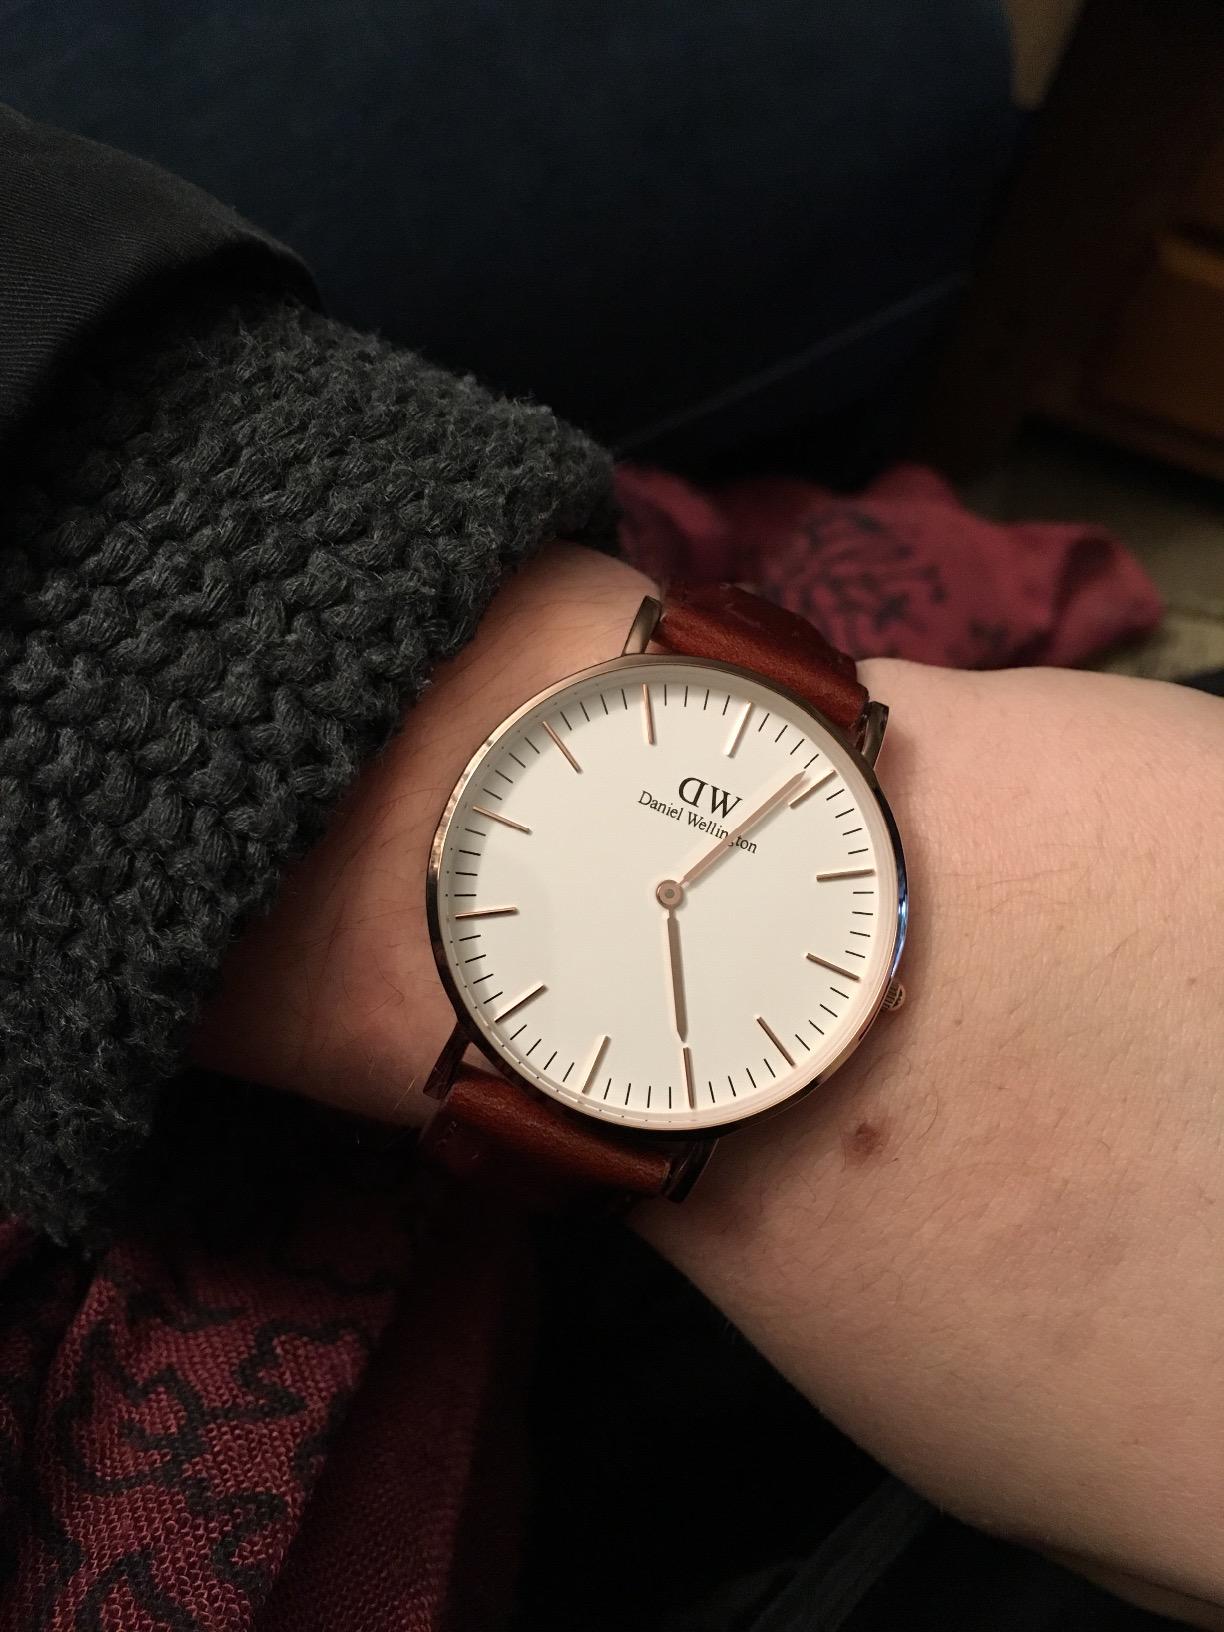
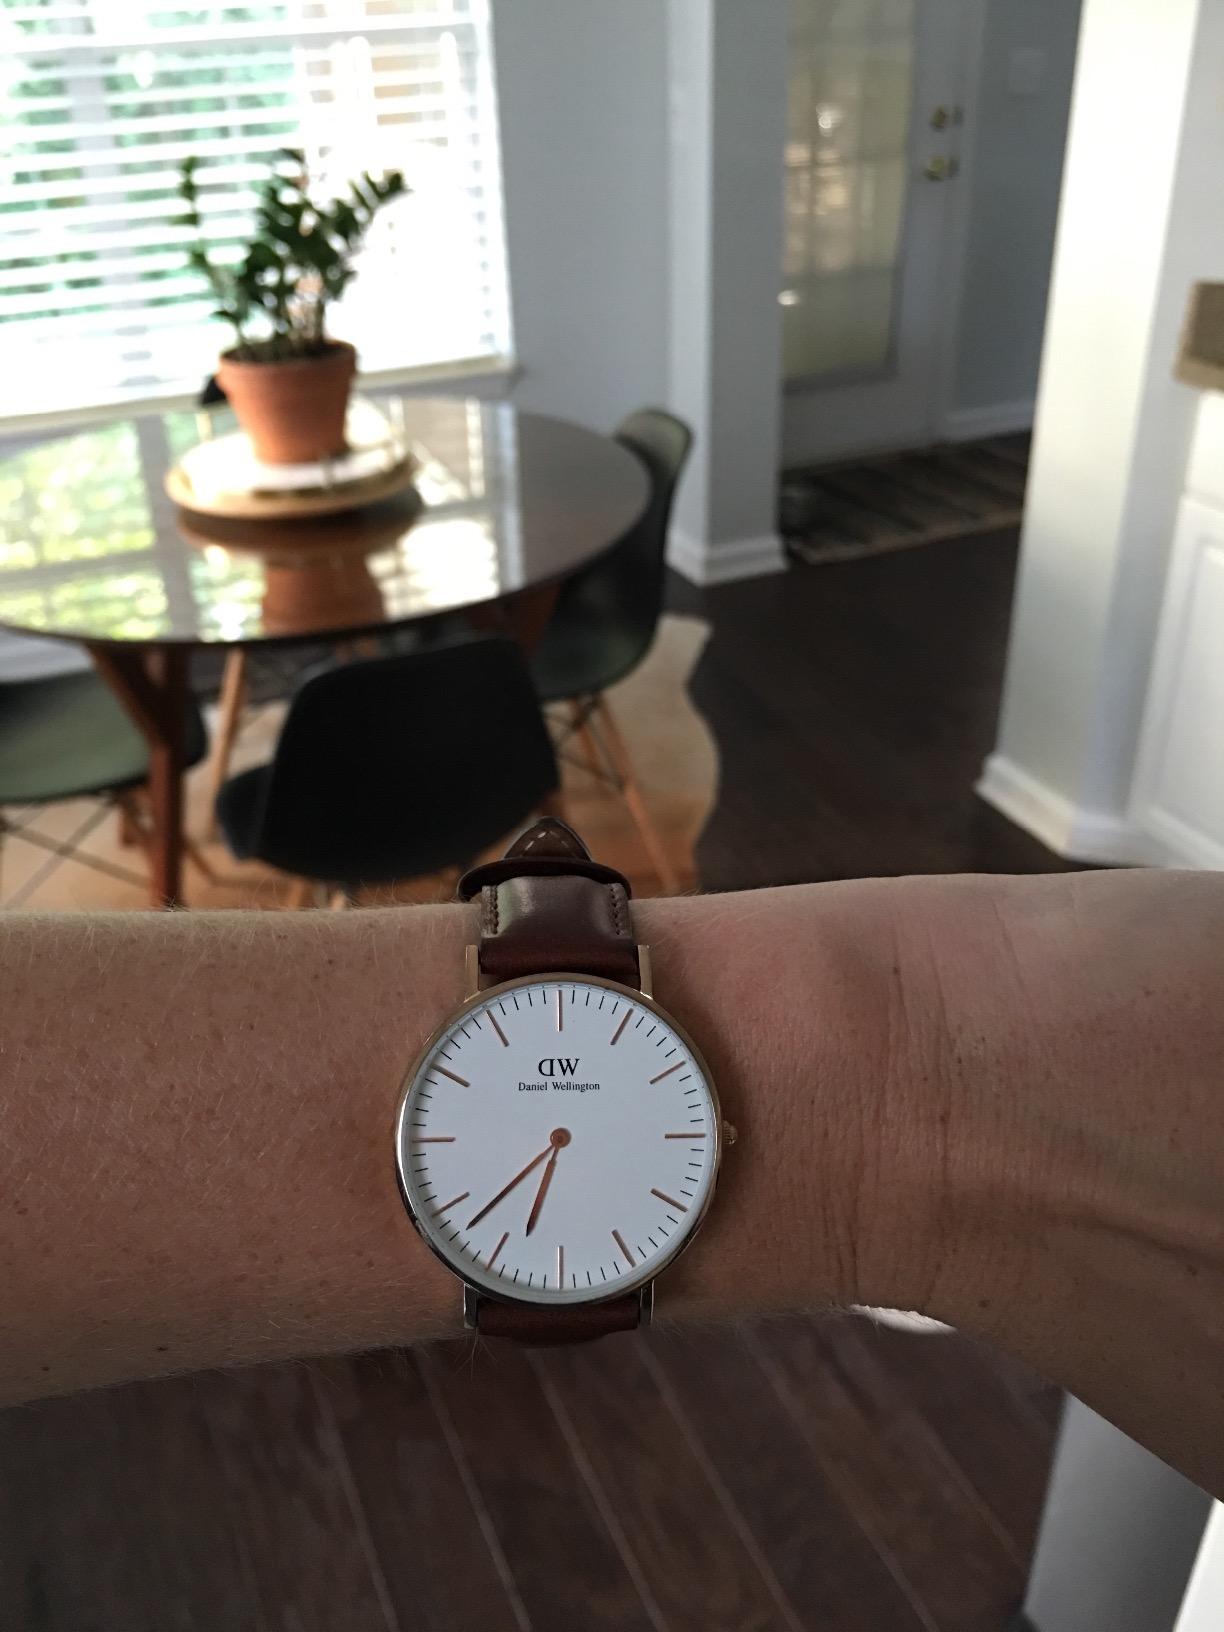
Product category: accessories_watch
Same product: yes